Marie Hartwig

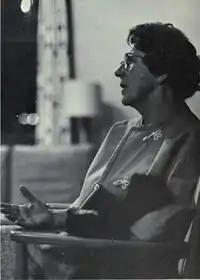
Hartwig from the 1967 "Michiganensian"

Marie Dorothy Hartwig (August 1, 1906 – December 31, 2001), known by the nickname "Pete", was an American professor of physical education at the University of Michigan, the university's first associate director of athletics for women, and a lifelong advocate for education, women's sports, and intercollegiate athletics. She was the second woman inducted into the University of Michigan Athletic Hall of Honor.